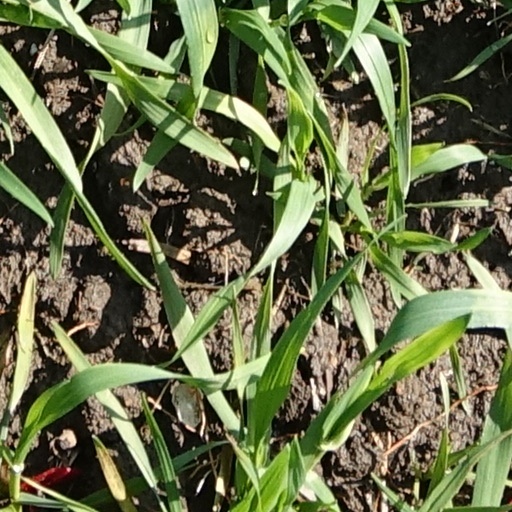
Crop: wheat